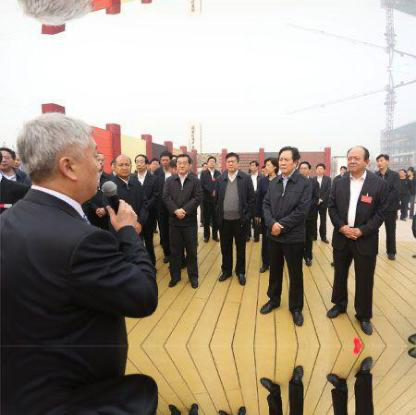
Objects in the image:
label: head
label: head
label: head
label: head
label: head
label: head
label: head
label: head
label: head
label: head
label: head
label: head
label: head
label: head
label: head
label: head
label: head